Nathaniel Gutman

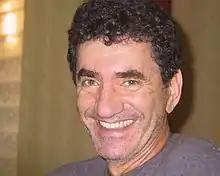
Nathaniel Gutman, 2019

Nathaniel Gutman (born December 15, 1954) is an Israeli-American filmmaker, best known for directing "Deadline", starring Christopher Walken, and the TV movie "Linda", starring Virginia Madsen.